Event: Nepal Earthquake
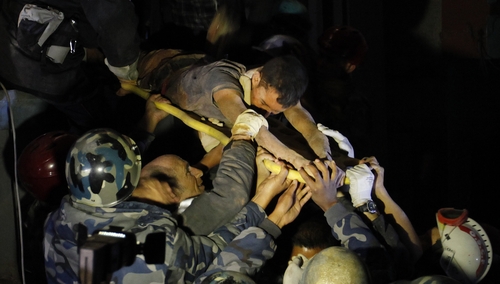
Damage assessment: no_damage